Bahjat Talhouni

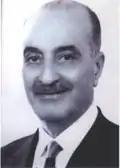
Prime Minister Bahjat Talhouni

Bahjat Talhouni (1913 – January 30, 1994) was a Jordanian political figure. He served as the 14th Prime Minister of Jordan between 1960 and 1970 for six different terms.